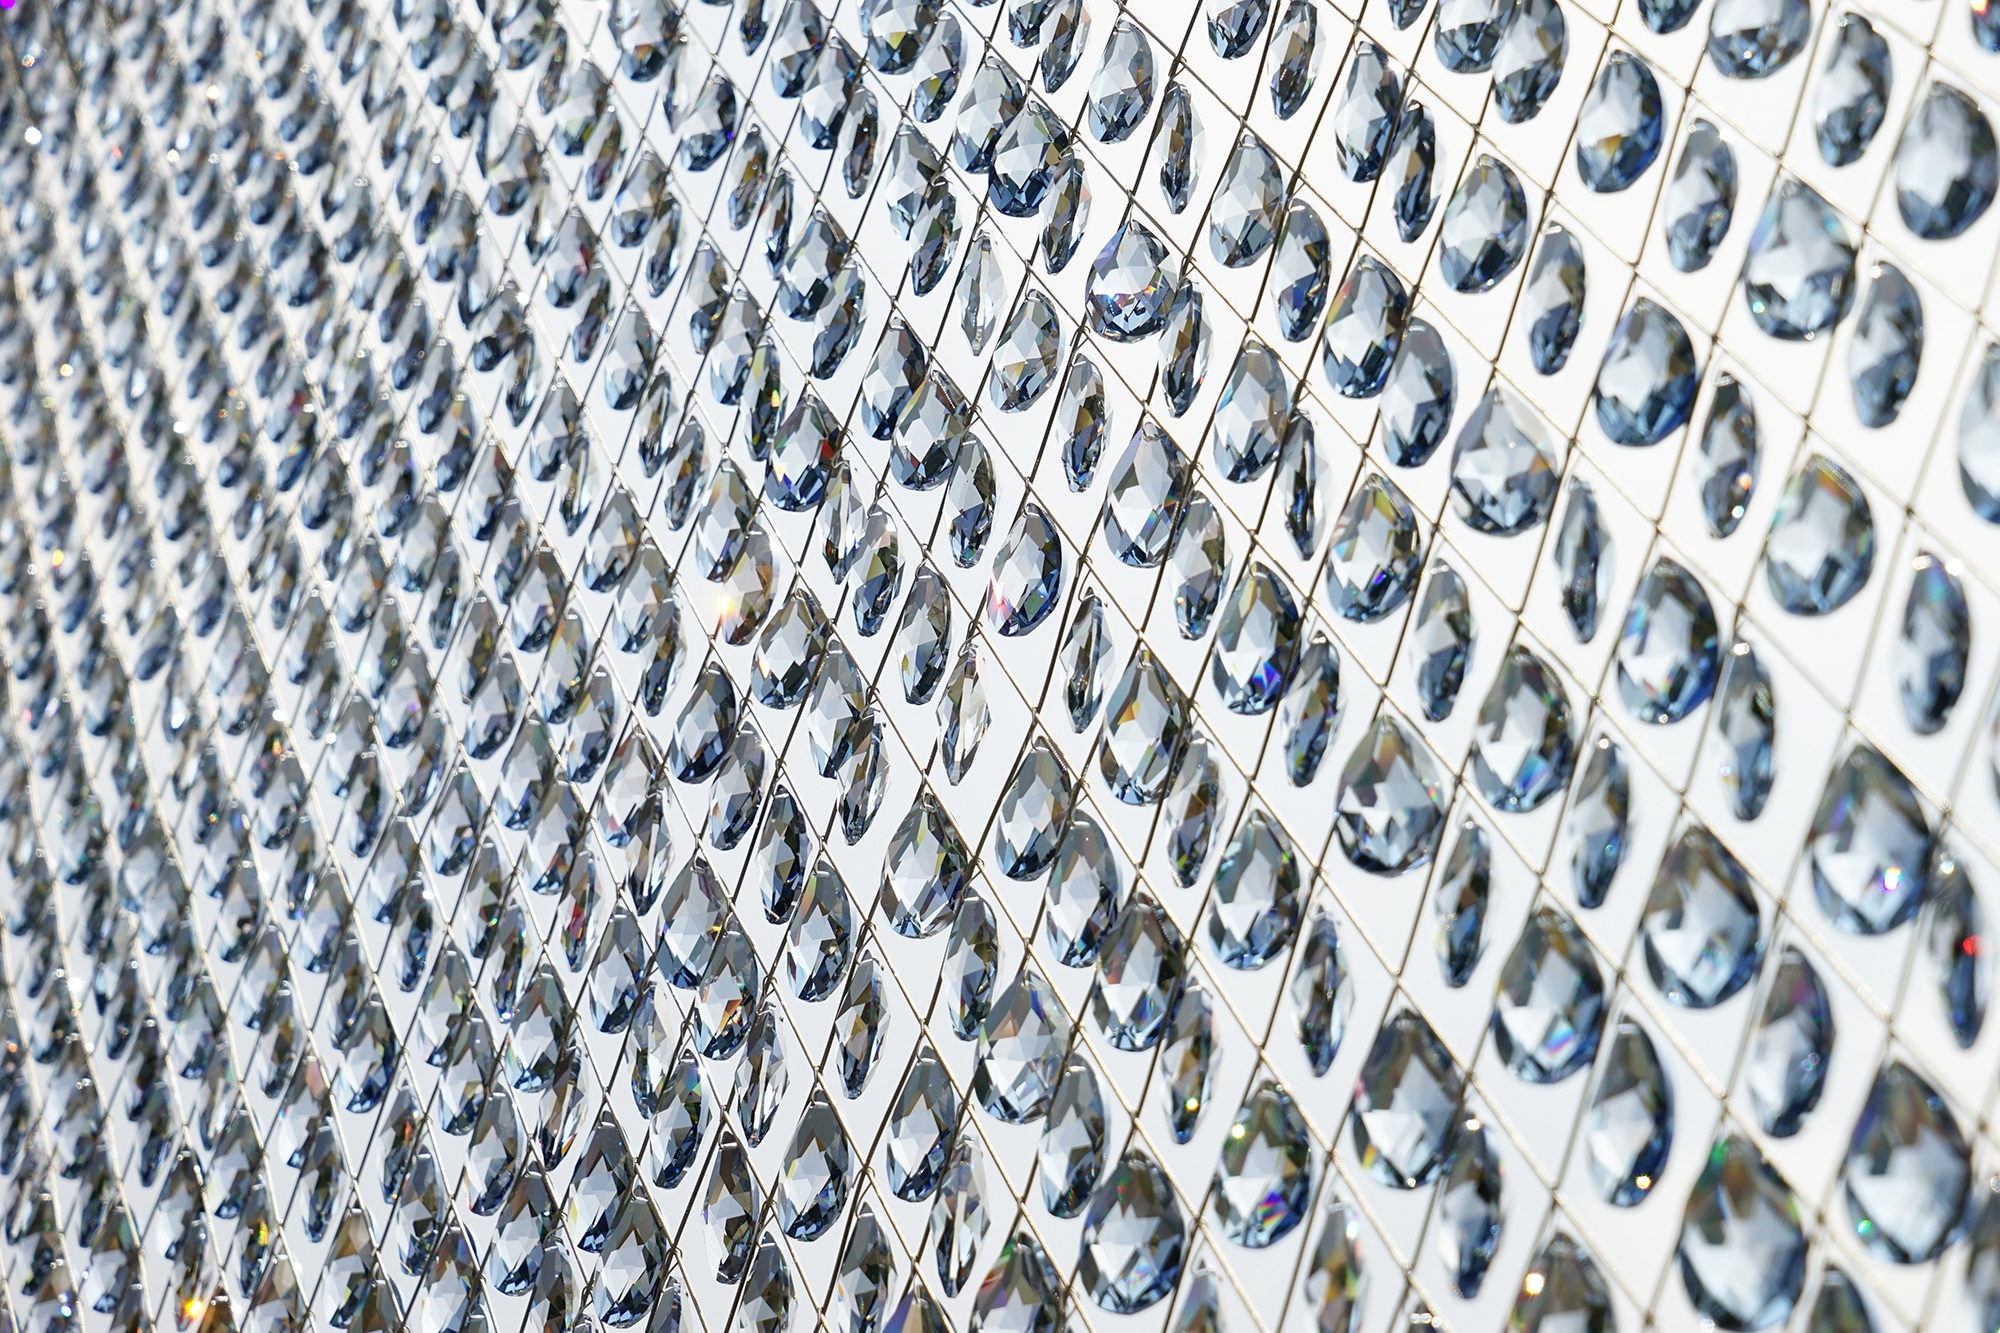
light, chain, pattern, line, material, circle, art, design, net, mesh, crystal, diamond, shape, exquisite, flooring, chain link fencing